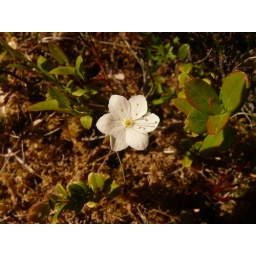
Walking in the Cairngorms with Andy Bateman of Mountain Innovations, focussing on flora and fauna (June 2010)